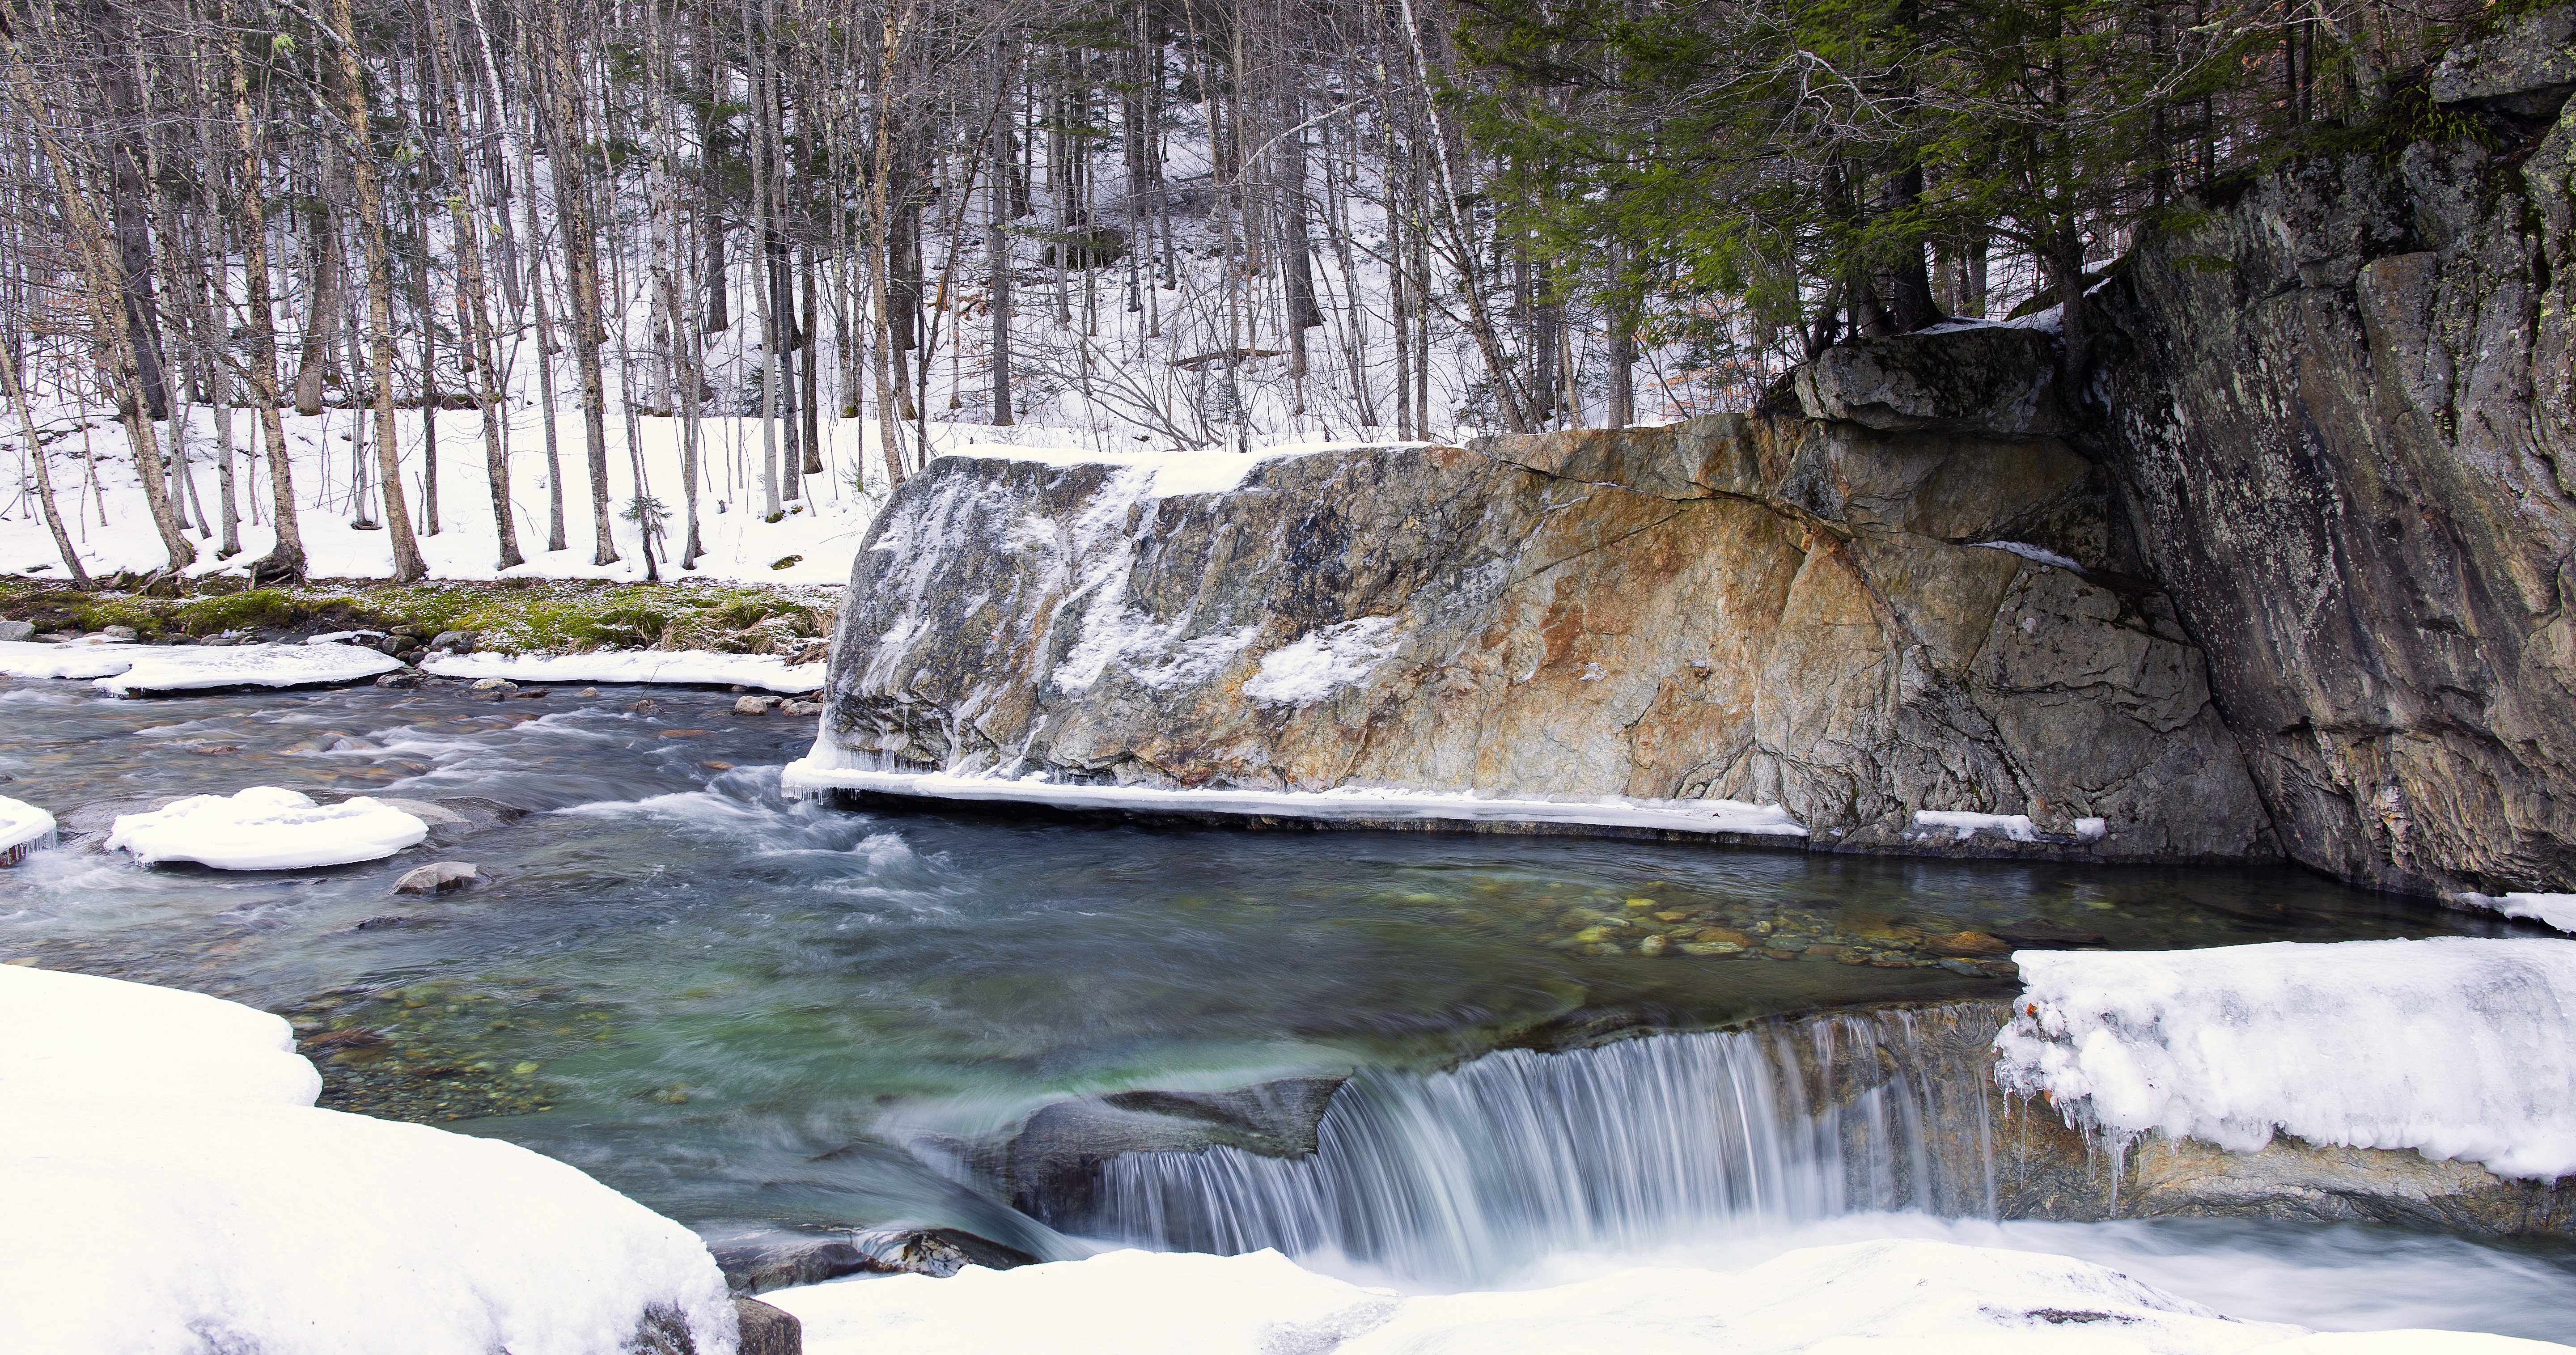
landscape, tree, water, nature, forest, outdoor, rock, waterfall, wilderness, mountain, snow, winter, river, valley, stone, vacation, tourist, travel, pool, pond, stream, ice, green, reflection, scenic, natural, park, scenery, usa, rapid, landmark, frozen, rocky, attraction, tourism, pool water, body of water, national, famous, vermont, water feature, watercourse, destination, warren falls